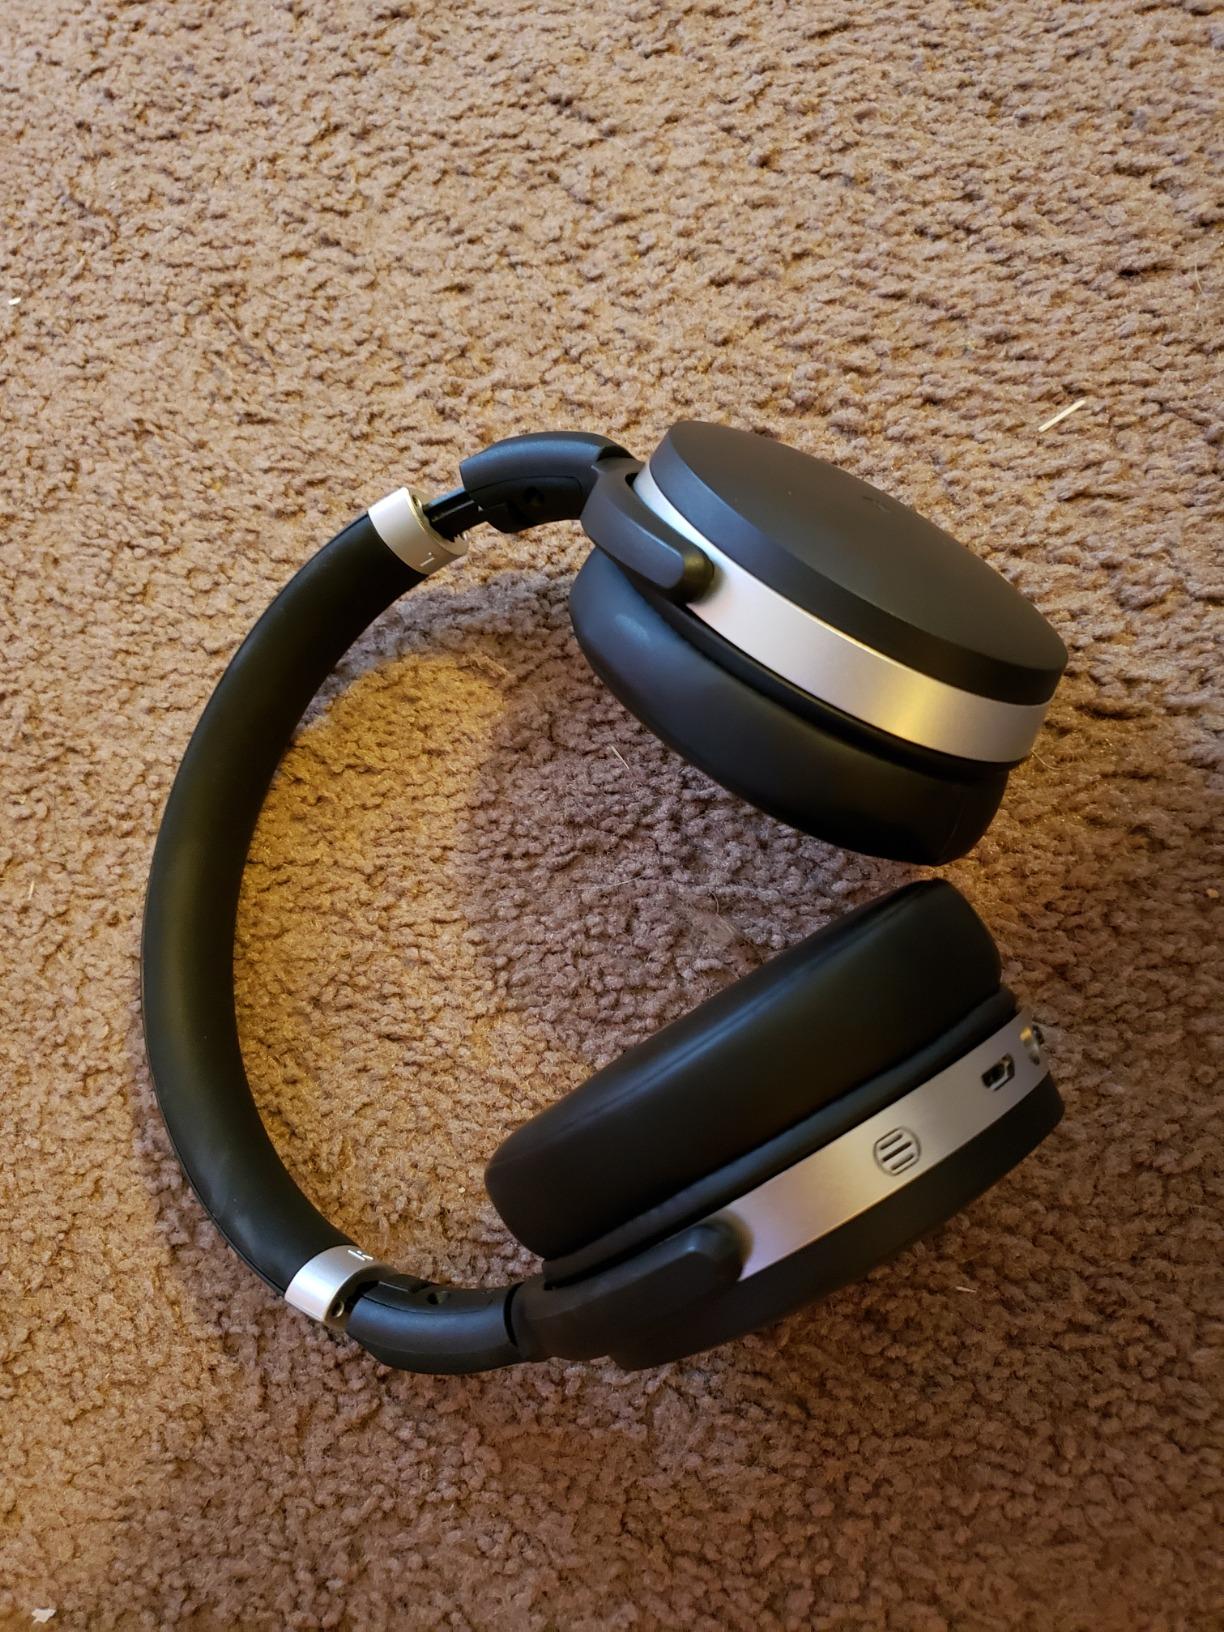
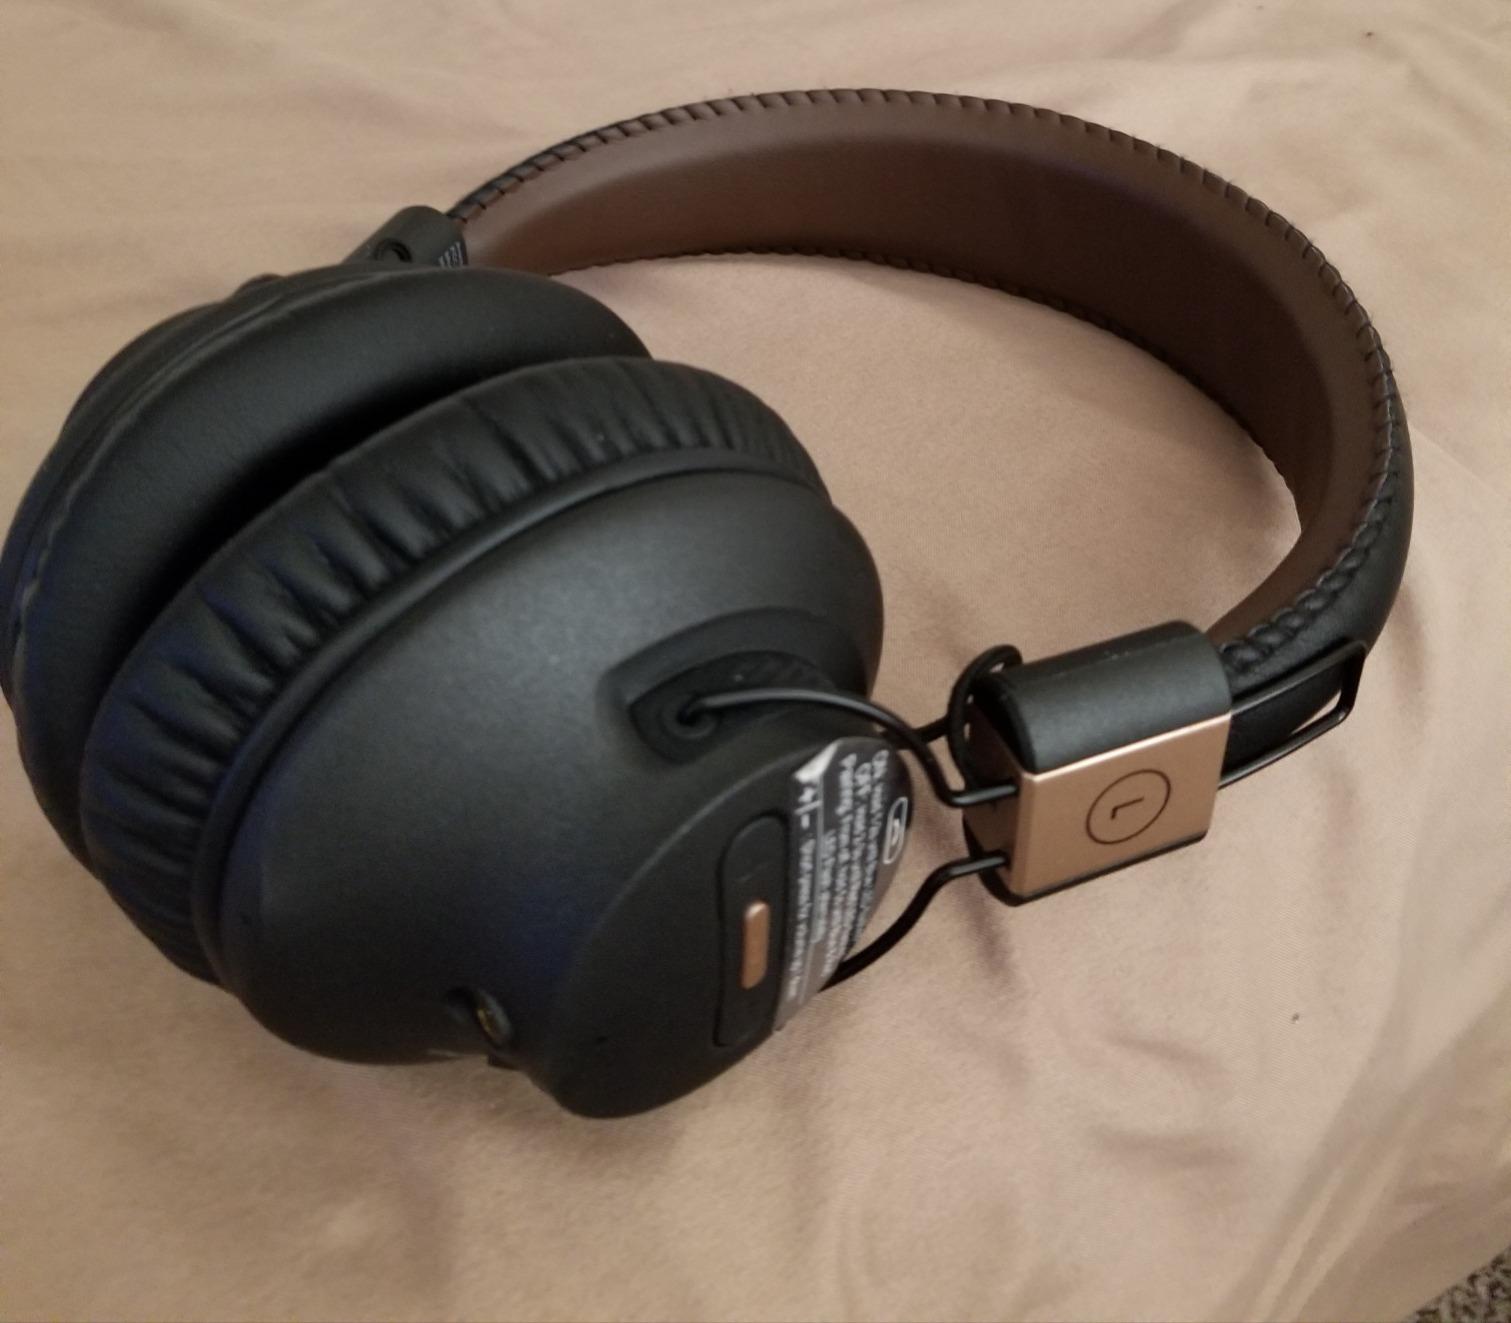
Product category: headphones
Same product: no